M62 locomotive

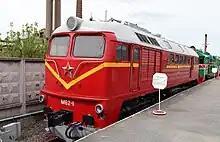
First made M62-1

Between 1970 and 1976 the Soviet Union Railway (SZhD) received 723 M62 engines, further 13 M62U units have been delivered between 1989 and 1990. These engines were single 3M62U sections.